Ellmauer Tor

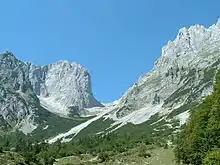
The Ellmauer Tor from the south

The Ellmauer Tor is a 2,000-metre high rock saddle in the middle of the Kaisergebirge in the Austrian state of Tyrol.